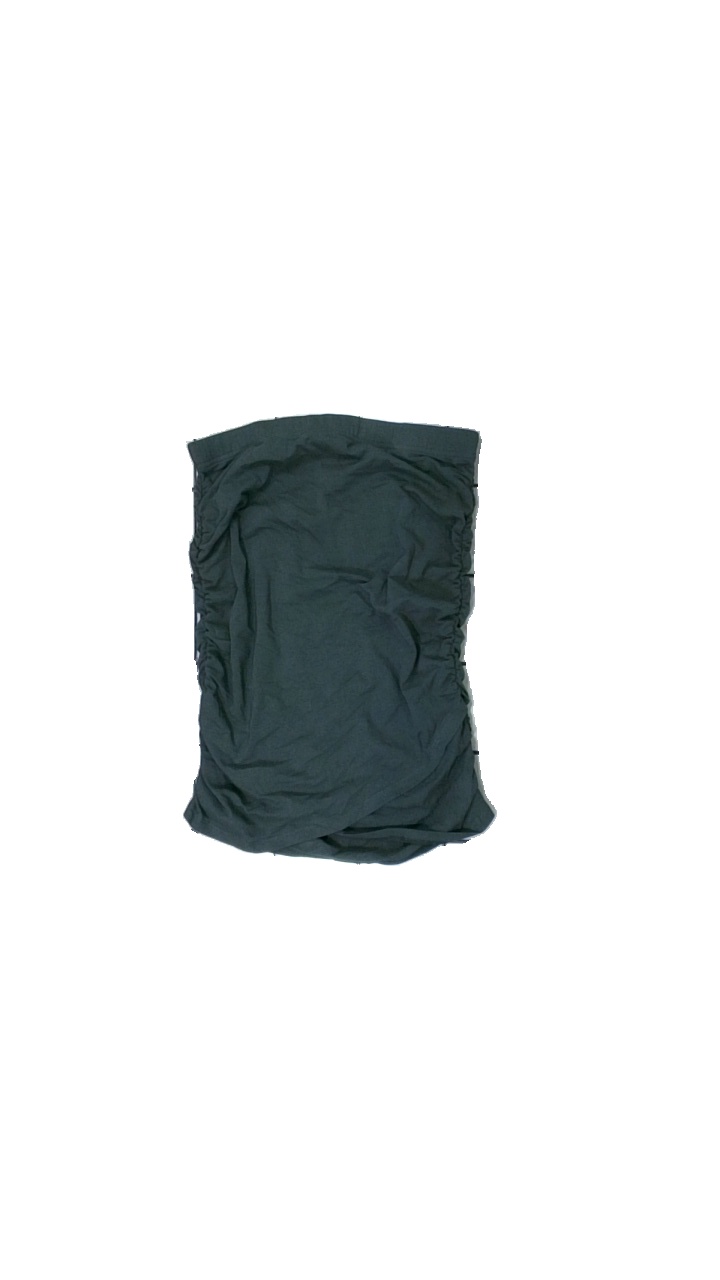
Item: Skirt (Ladies)
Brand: Lindex
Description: grön kjol
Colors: Green
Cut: Regular
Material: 100% cotton
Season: Summer
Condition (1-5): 5
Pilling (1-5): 5
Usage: Reuse
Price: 50-100